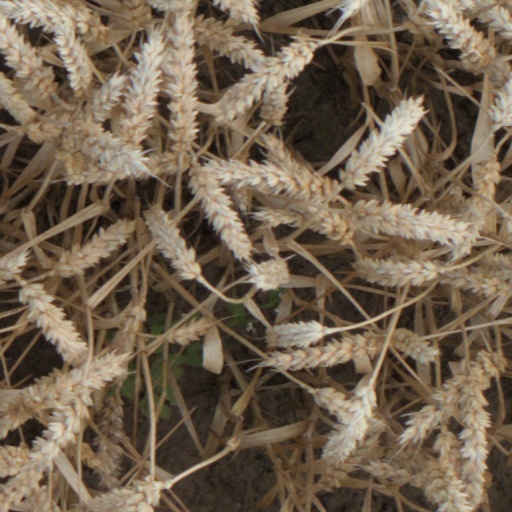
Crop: wheat